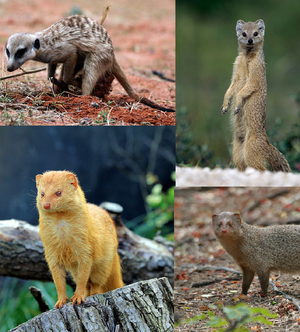
Manguster
Øverst til venstre: Surikat